Keoneʻae station

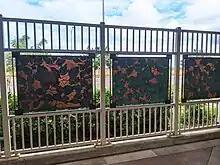
"Kukui ʻĀ Mau I Ke Ao Mālamalama" by Satoru Abe

When all 19 stations are open in 2031, Keoneʻae is projected to rank 18th in boardings at 2,440 per day.